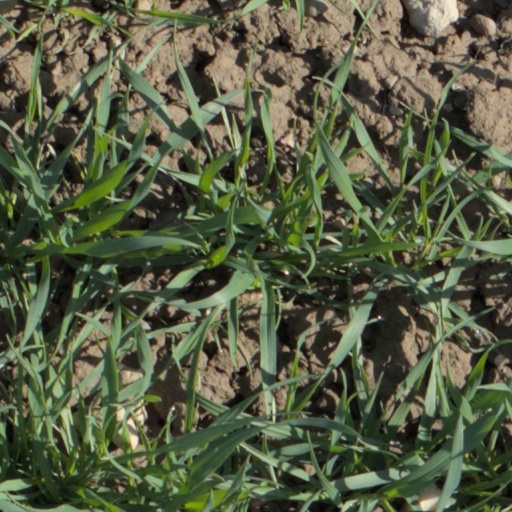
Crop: wheat